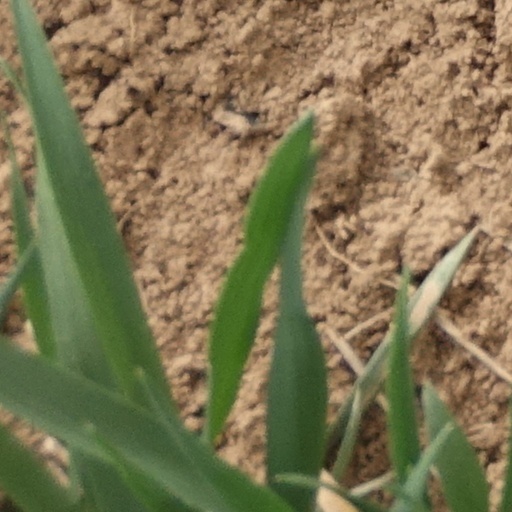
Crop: wheat